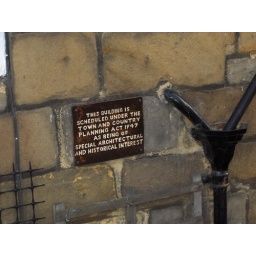
this is just the sign on the building in the previous photo, so that you know...